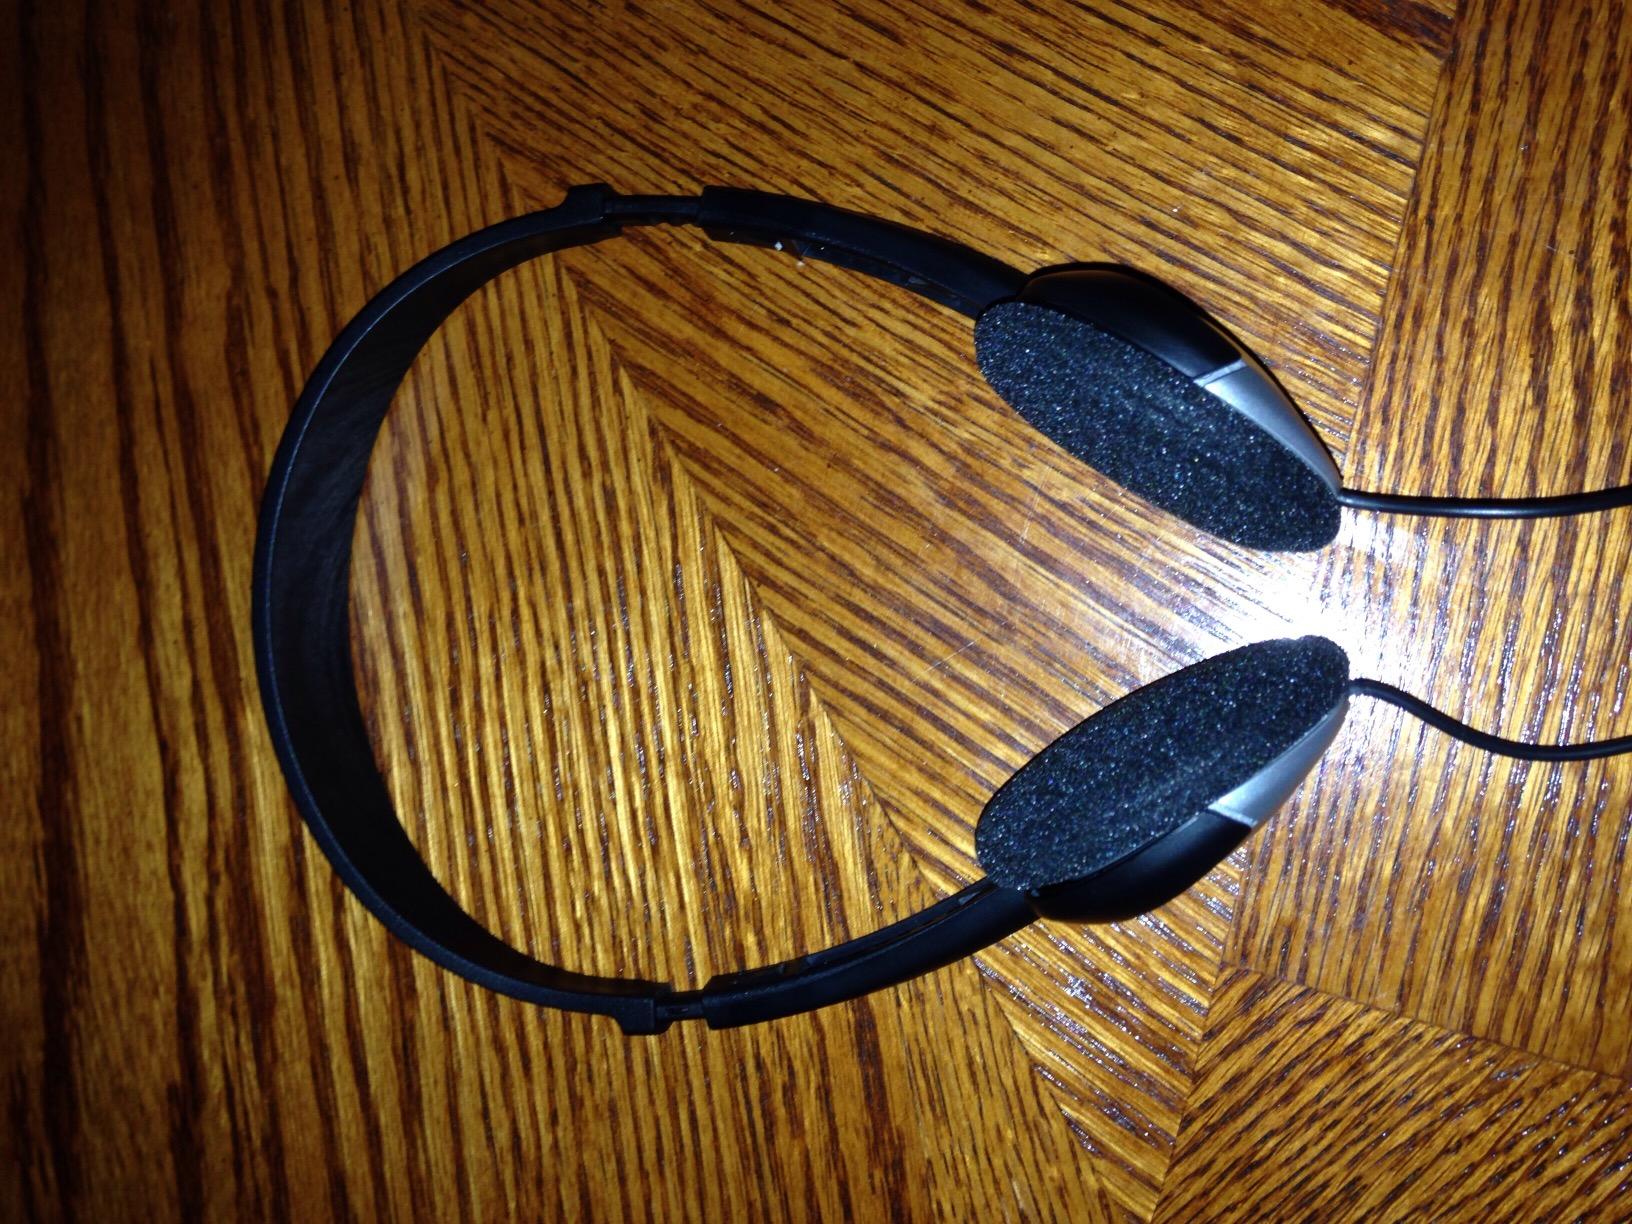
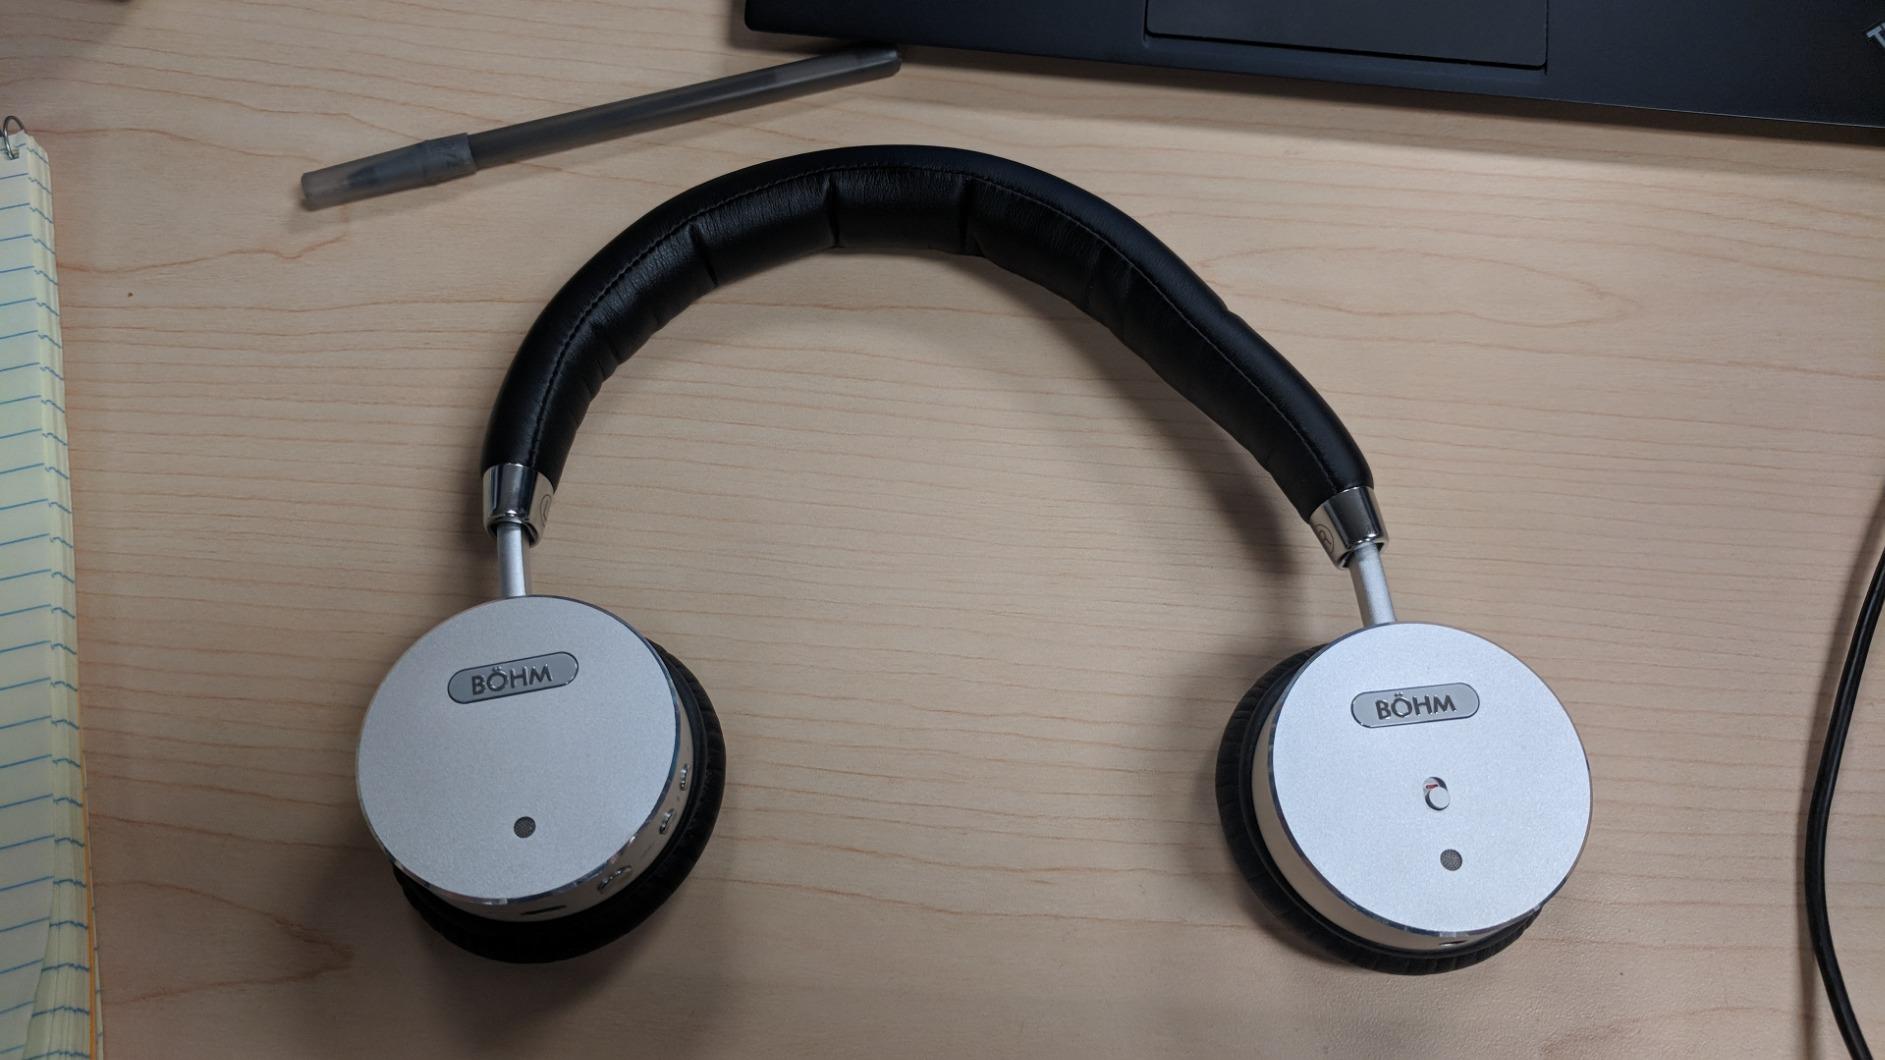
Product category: headphones
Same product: no